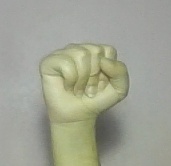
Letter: saad